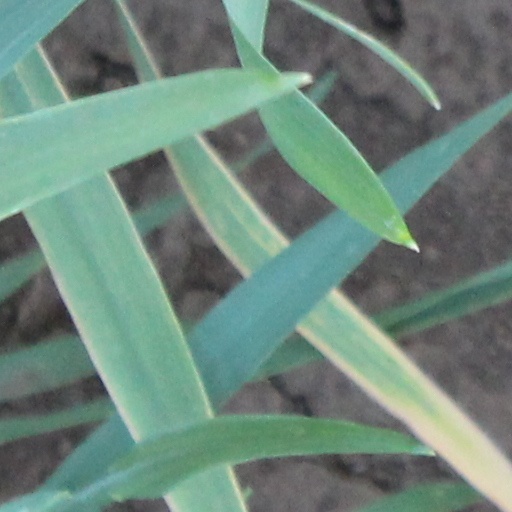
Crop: wheat